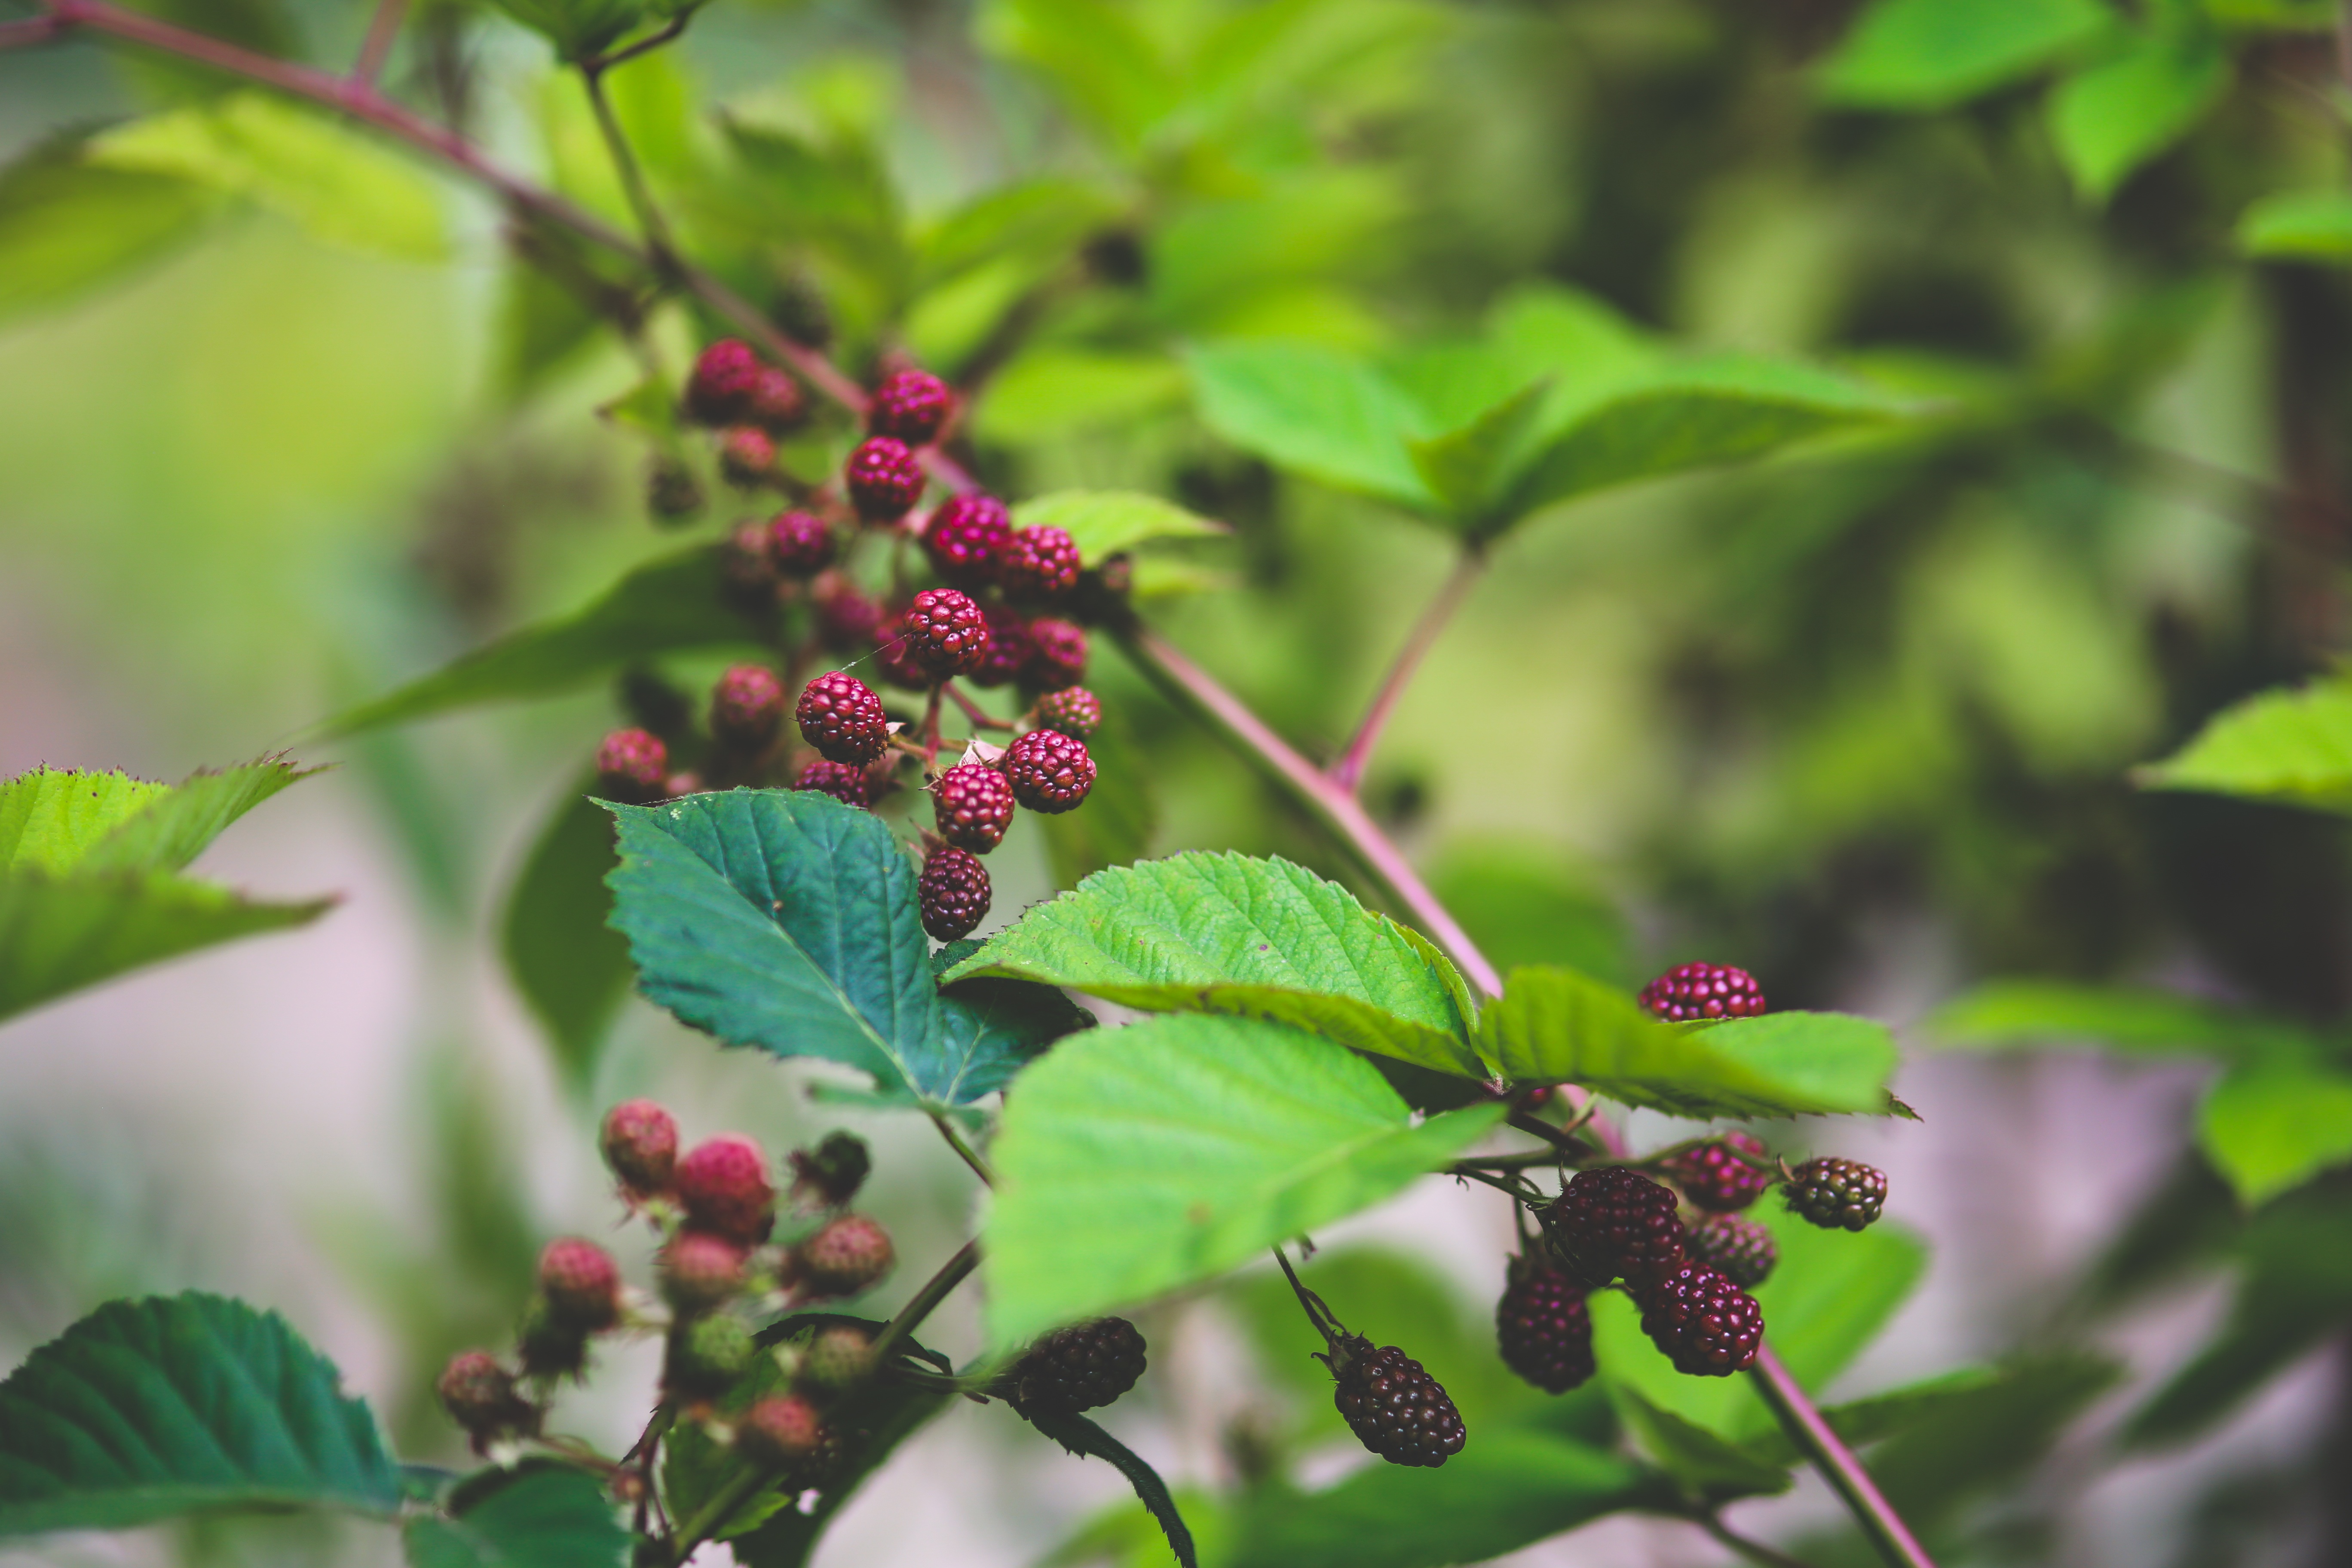
tree, nature, branch, blossom, plant, fruit, berry, leaf, flower, bush, young, food, green, red, produce, small, evergreen, fresh, botany, black, flora, blackberry, shrub, little, blackberries, macro photography, flowering plant, woody plant, land plant